Gallon

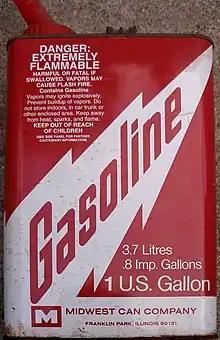
A one-US-gallon gas can showing "U.S. Gallon" marking (for American use), imperial gallons (for British use), and litres (for Canadian use)

The gallon is a unit of volume in British imperial units and United States customary units.